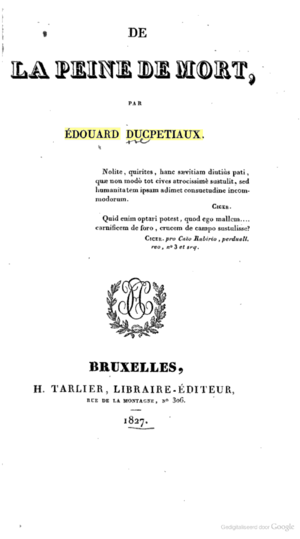
Édouard Antoine Ducpétiaux, né à Bruxelles le 29 juin 1804 et mort dans cette même ville le 21 juillet 1868, est un journaliste belge. Il fut aussi un réformateur du système pénitentiaire belge.